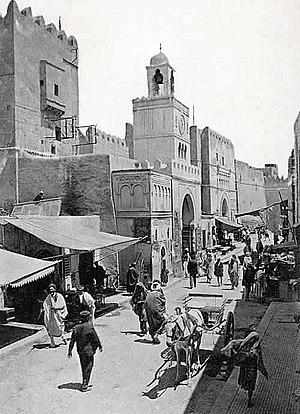
Détail de la CP ND n°42, Coll. G. Bacquet.
Bab Diwan, aussi appelée Bab El Bhar, est l'une des portes de la médina de Sfax, aménagée au milieu de la face sud des remparts entre Bab El Kasbah à l'ouest et Bab Borj Ennar à l'est.